Wz. 35 anti-tank rifle

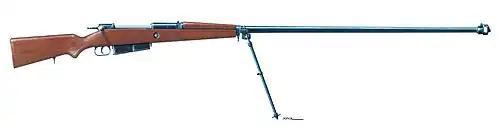
Wz. 35 anti-tank rifle

Simultaneous to the development of the ammunition, a young graduate of the Warsaw University of Technology, Józef Maroszek, was ordered to design an anti-tank rifle. On August 1, 1935, the Committee of Equipment and Armament officially ordered the rifle and in October the first tests of the new weapon commenced.